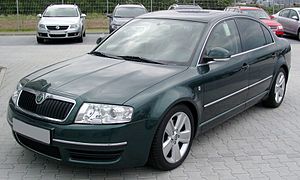
Škoda Superb I / Beskrivelse / Facelift
Den første generation af den siden efteråret 2001 i Kvasiny byggede Škoda Superb var baseret på byggeserien B5 af Volkswagen Passat, men var dog anderledes i udstyr og akselafstand. I Kina bygges bilen stadigvæk som Volkswagen Passat.